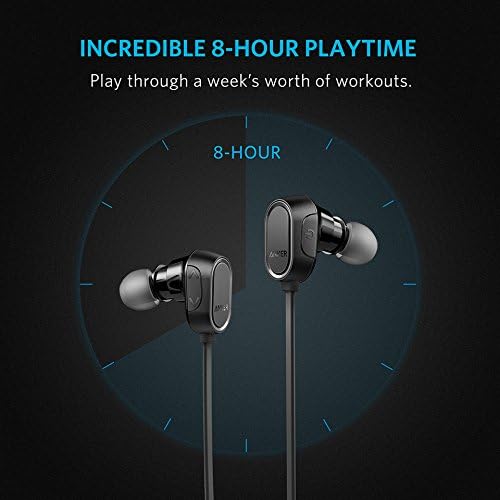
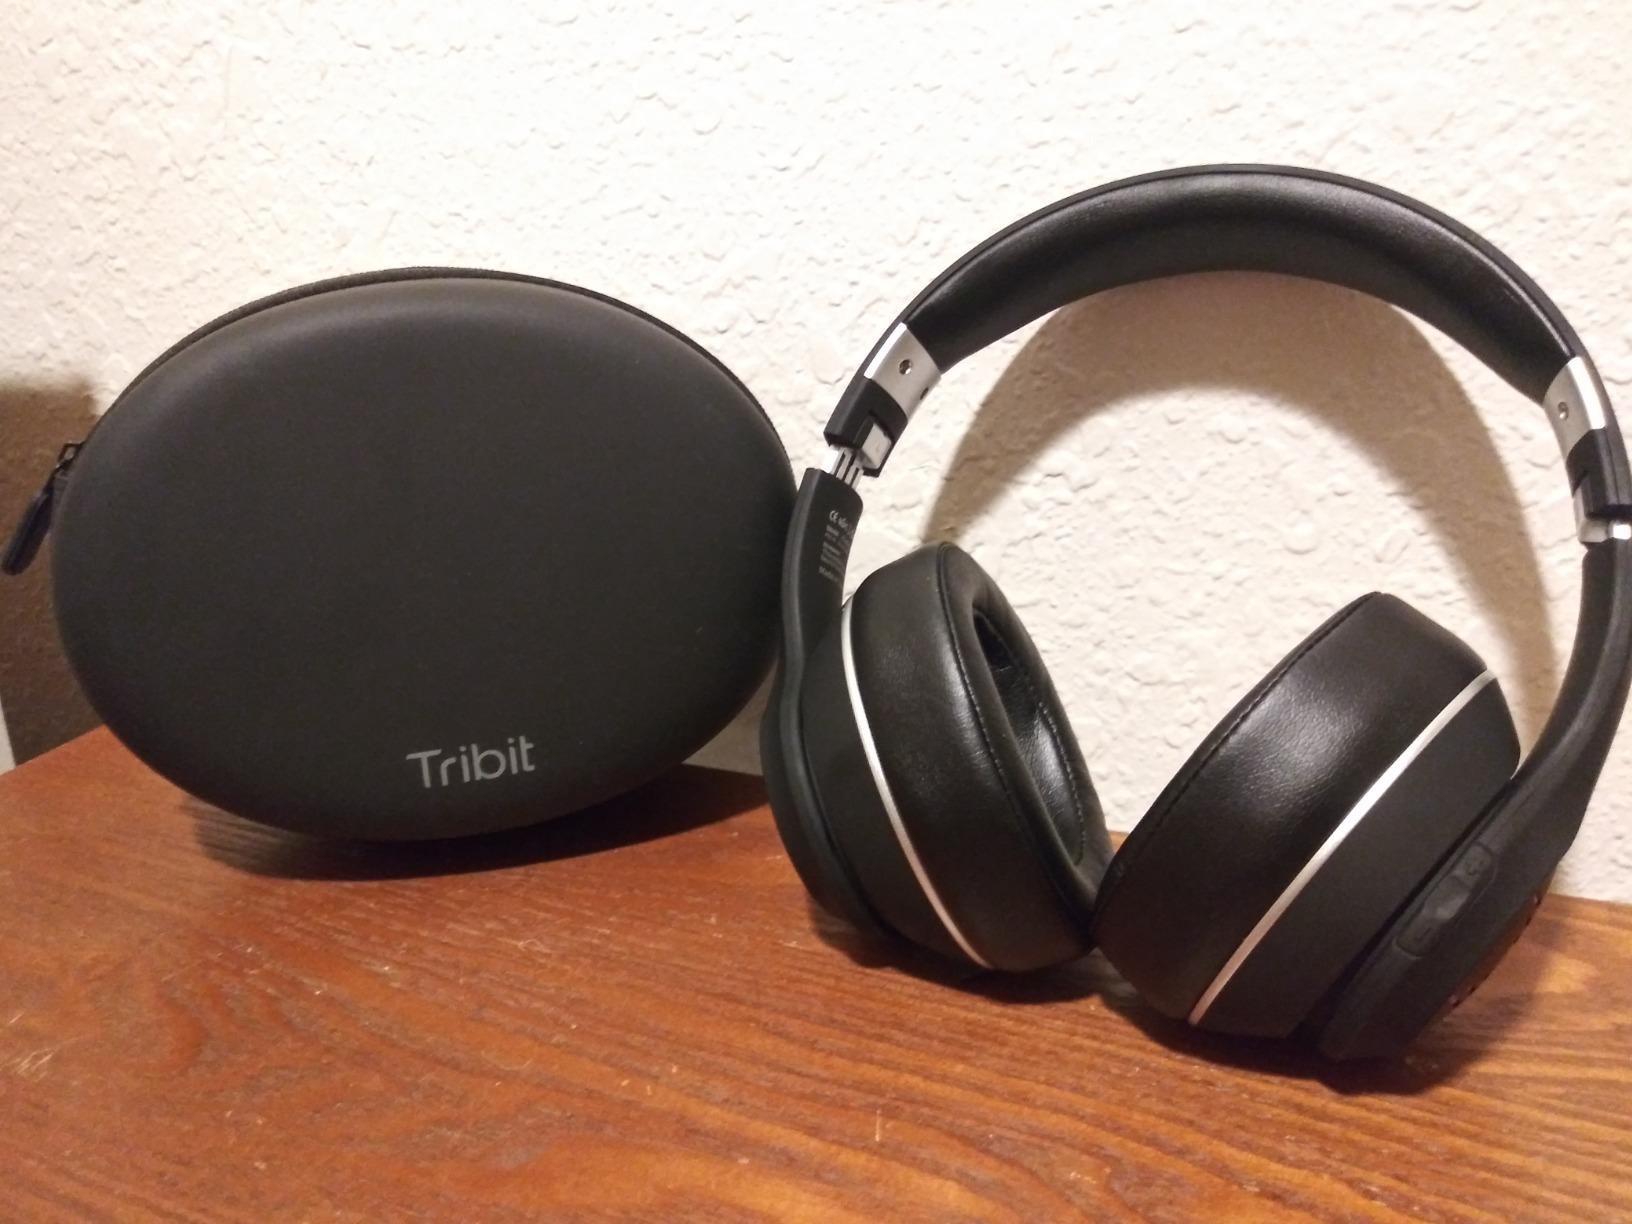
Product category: headphones
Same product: no